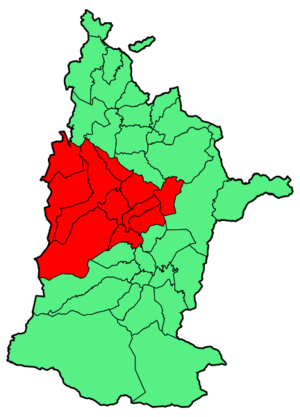
Arbaille ou Arbaila en basque, est un pays historique de la province basque de la Soule, dans le département des Pyrénées-Atlantiques. Il est situé dans le massif des Arbailles.